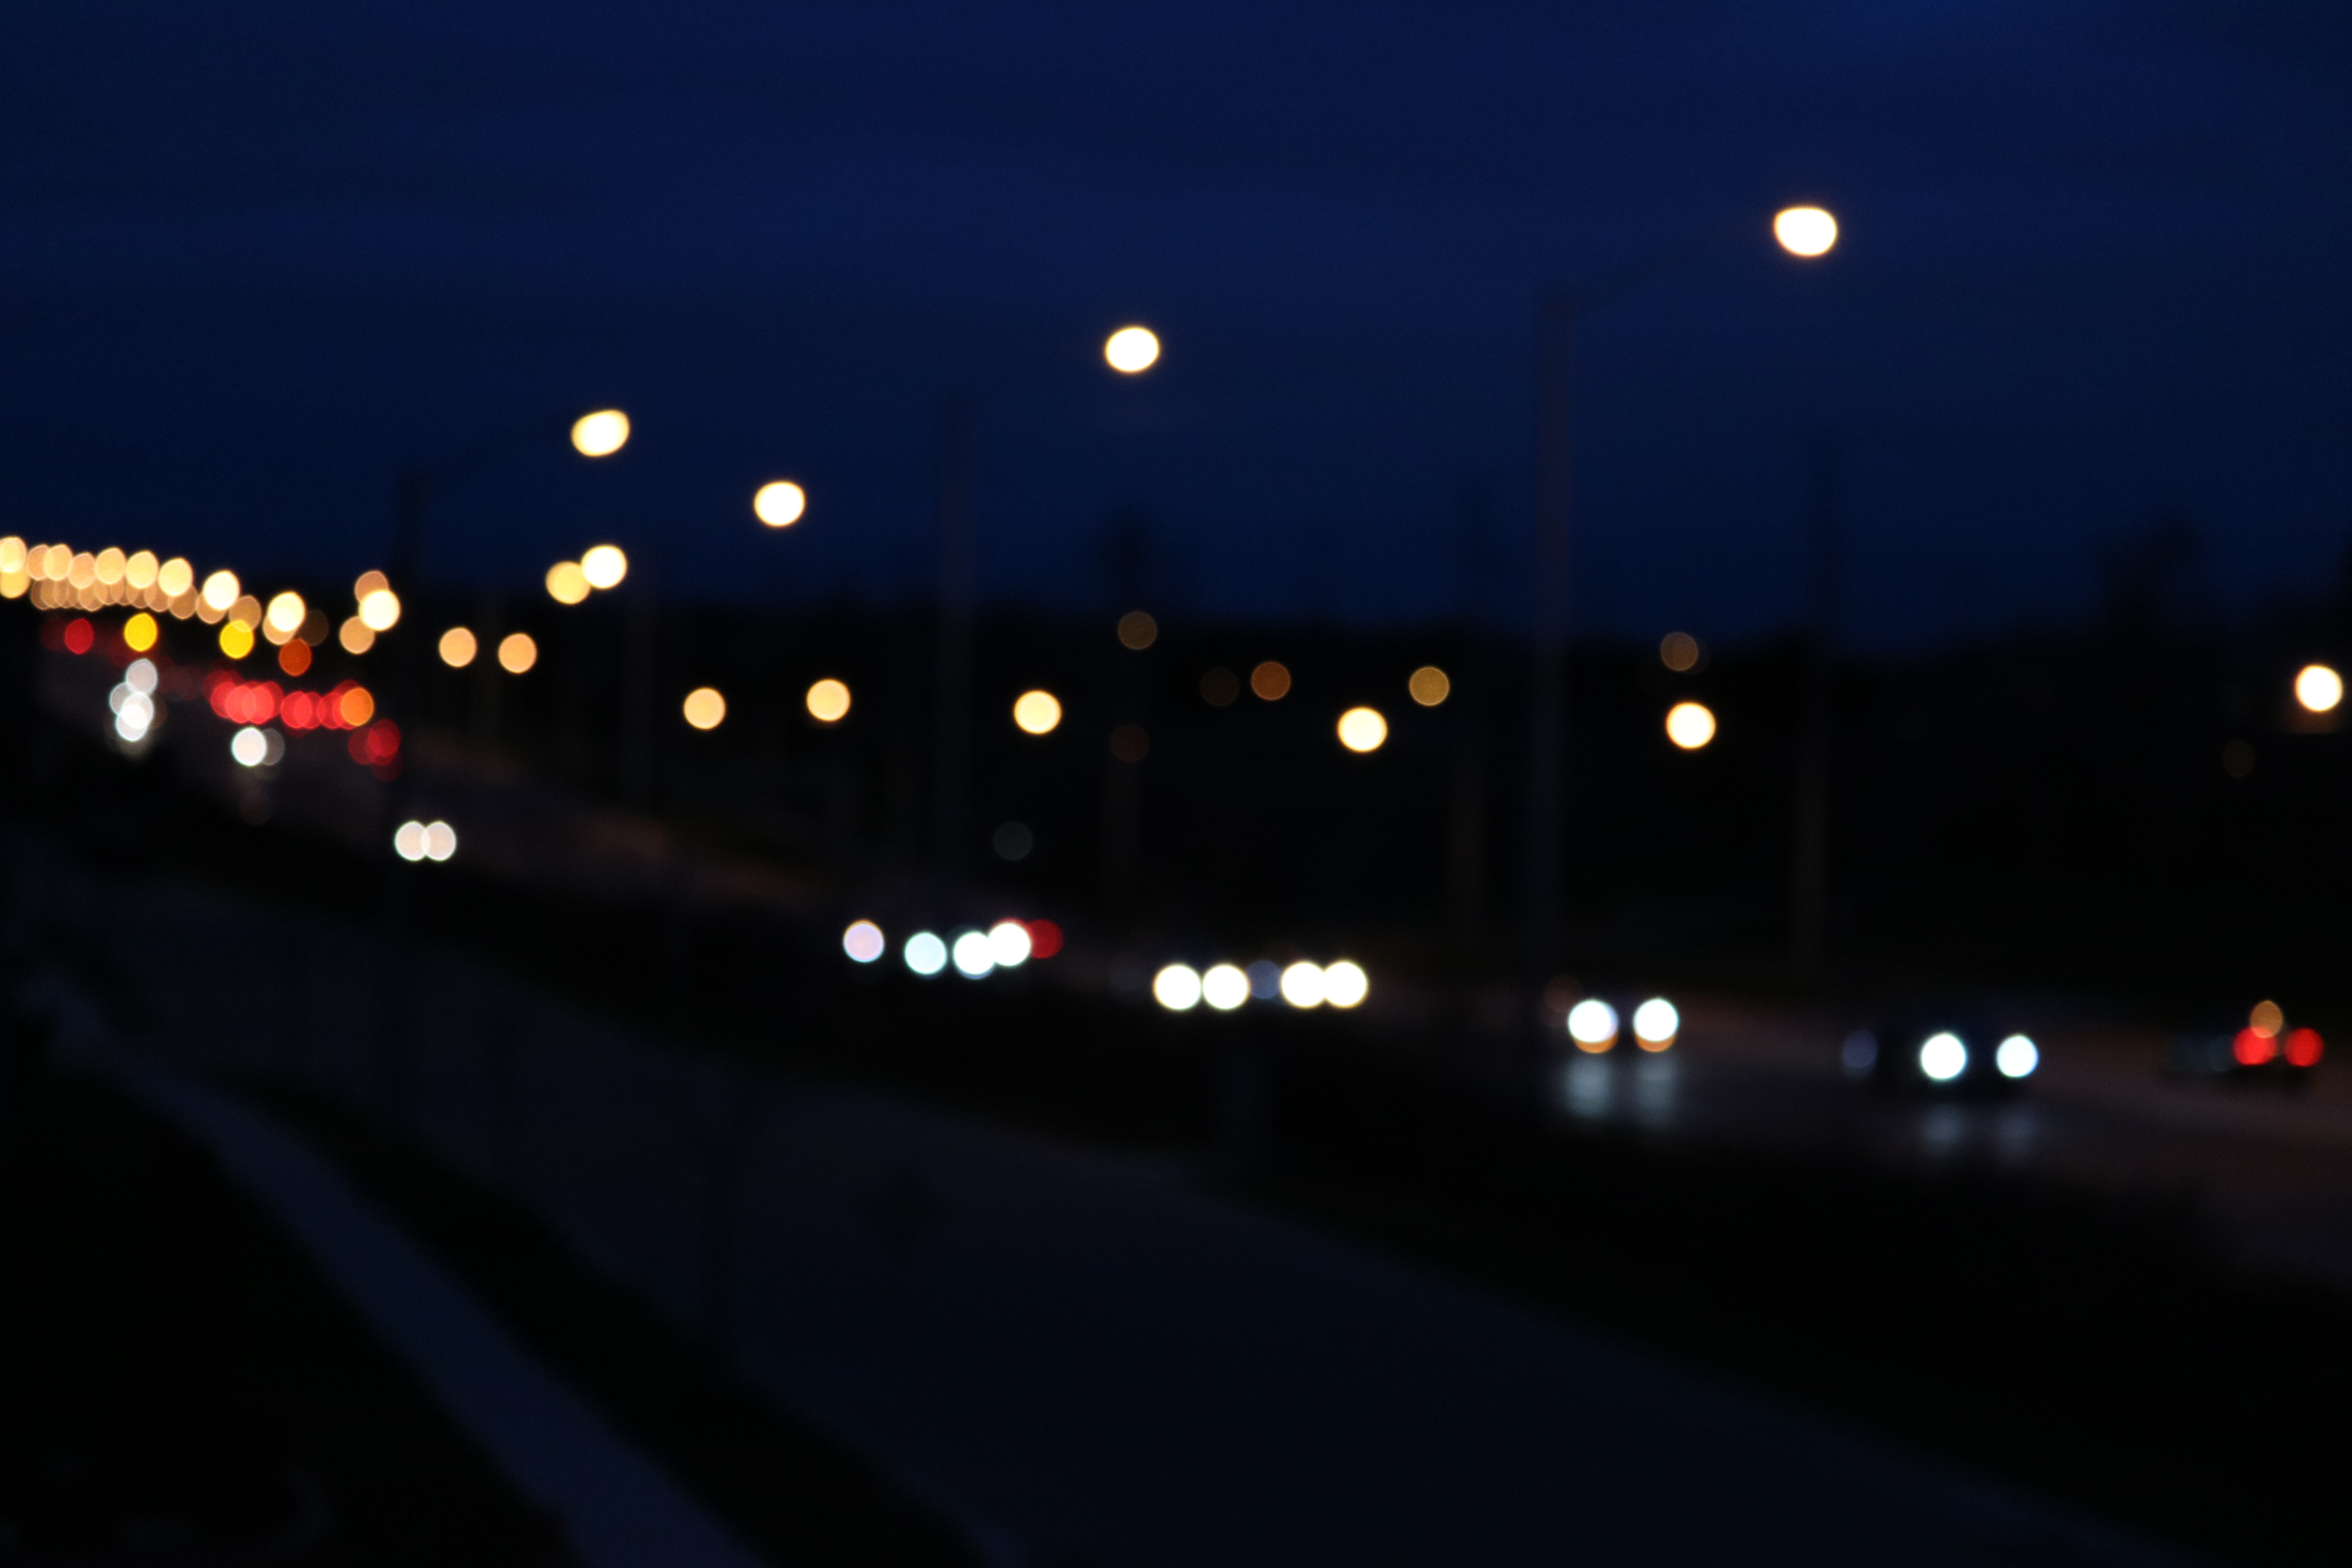
light, night, evening, darkness, street light, lighting, christmas lights